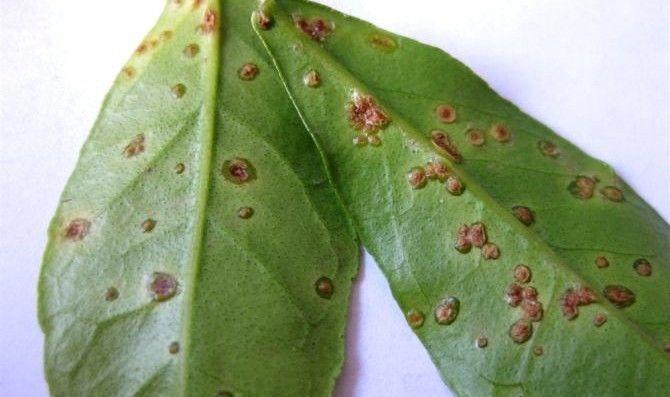
Plant: Citrus
Disease: citrus canker